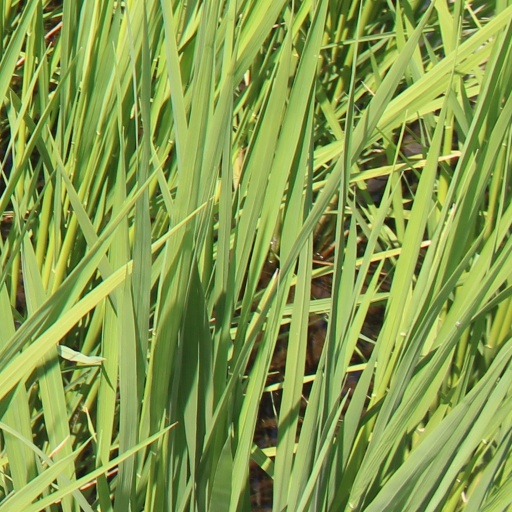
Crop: rice